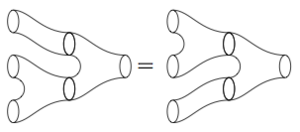
Frobenius algebra / Anvendelser / Topologisk Kvantefeltteori
Associativitet af multiplikation
Frobenius algebra, Topologisk
I matematik er en frobeniusalgebra kort sagt en endelig, unitær, associativ algebra over et legeme udstyret med en særlig ekstra struktur kaldet en frobeniusform. En Frobeniusalgebra tager sit navn fra den tyske matematiker Ferdinand Georg Frobenius.